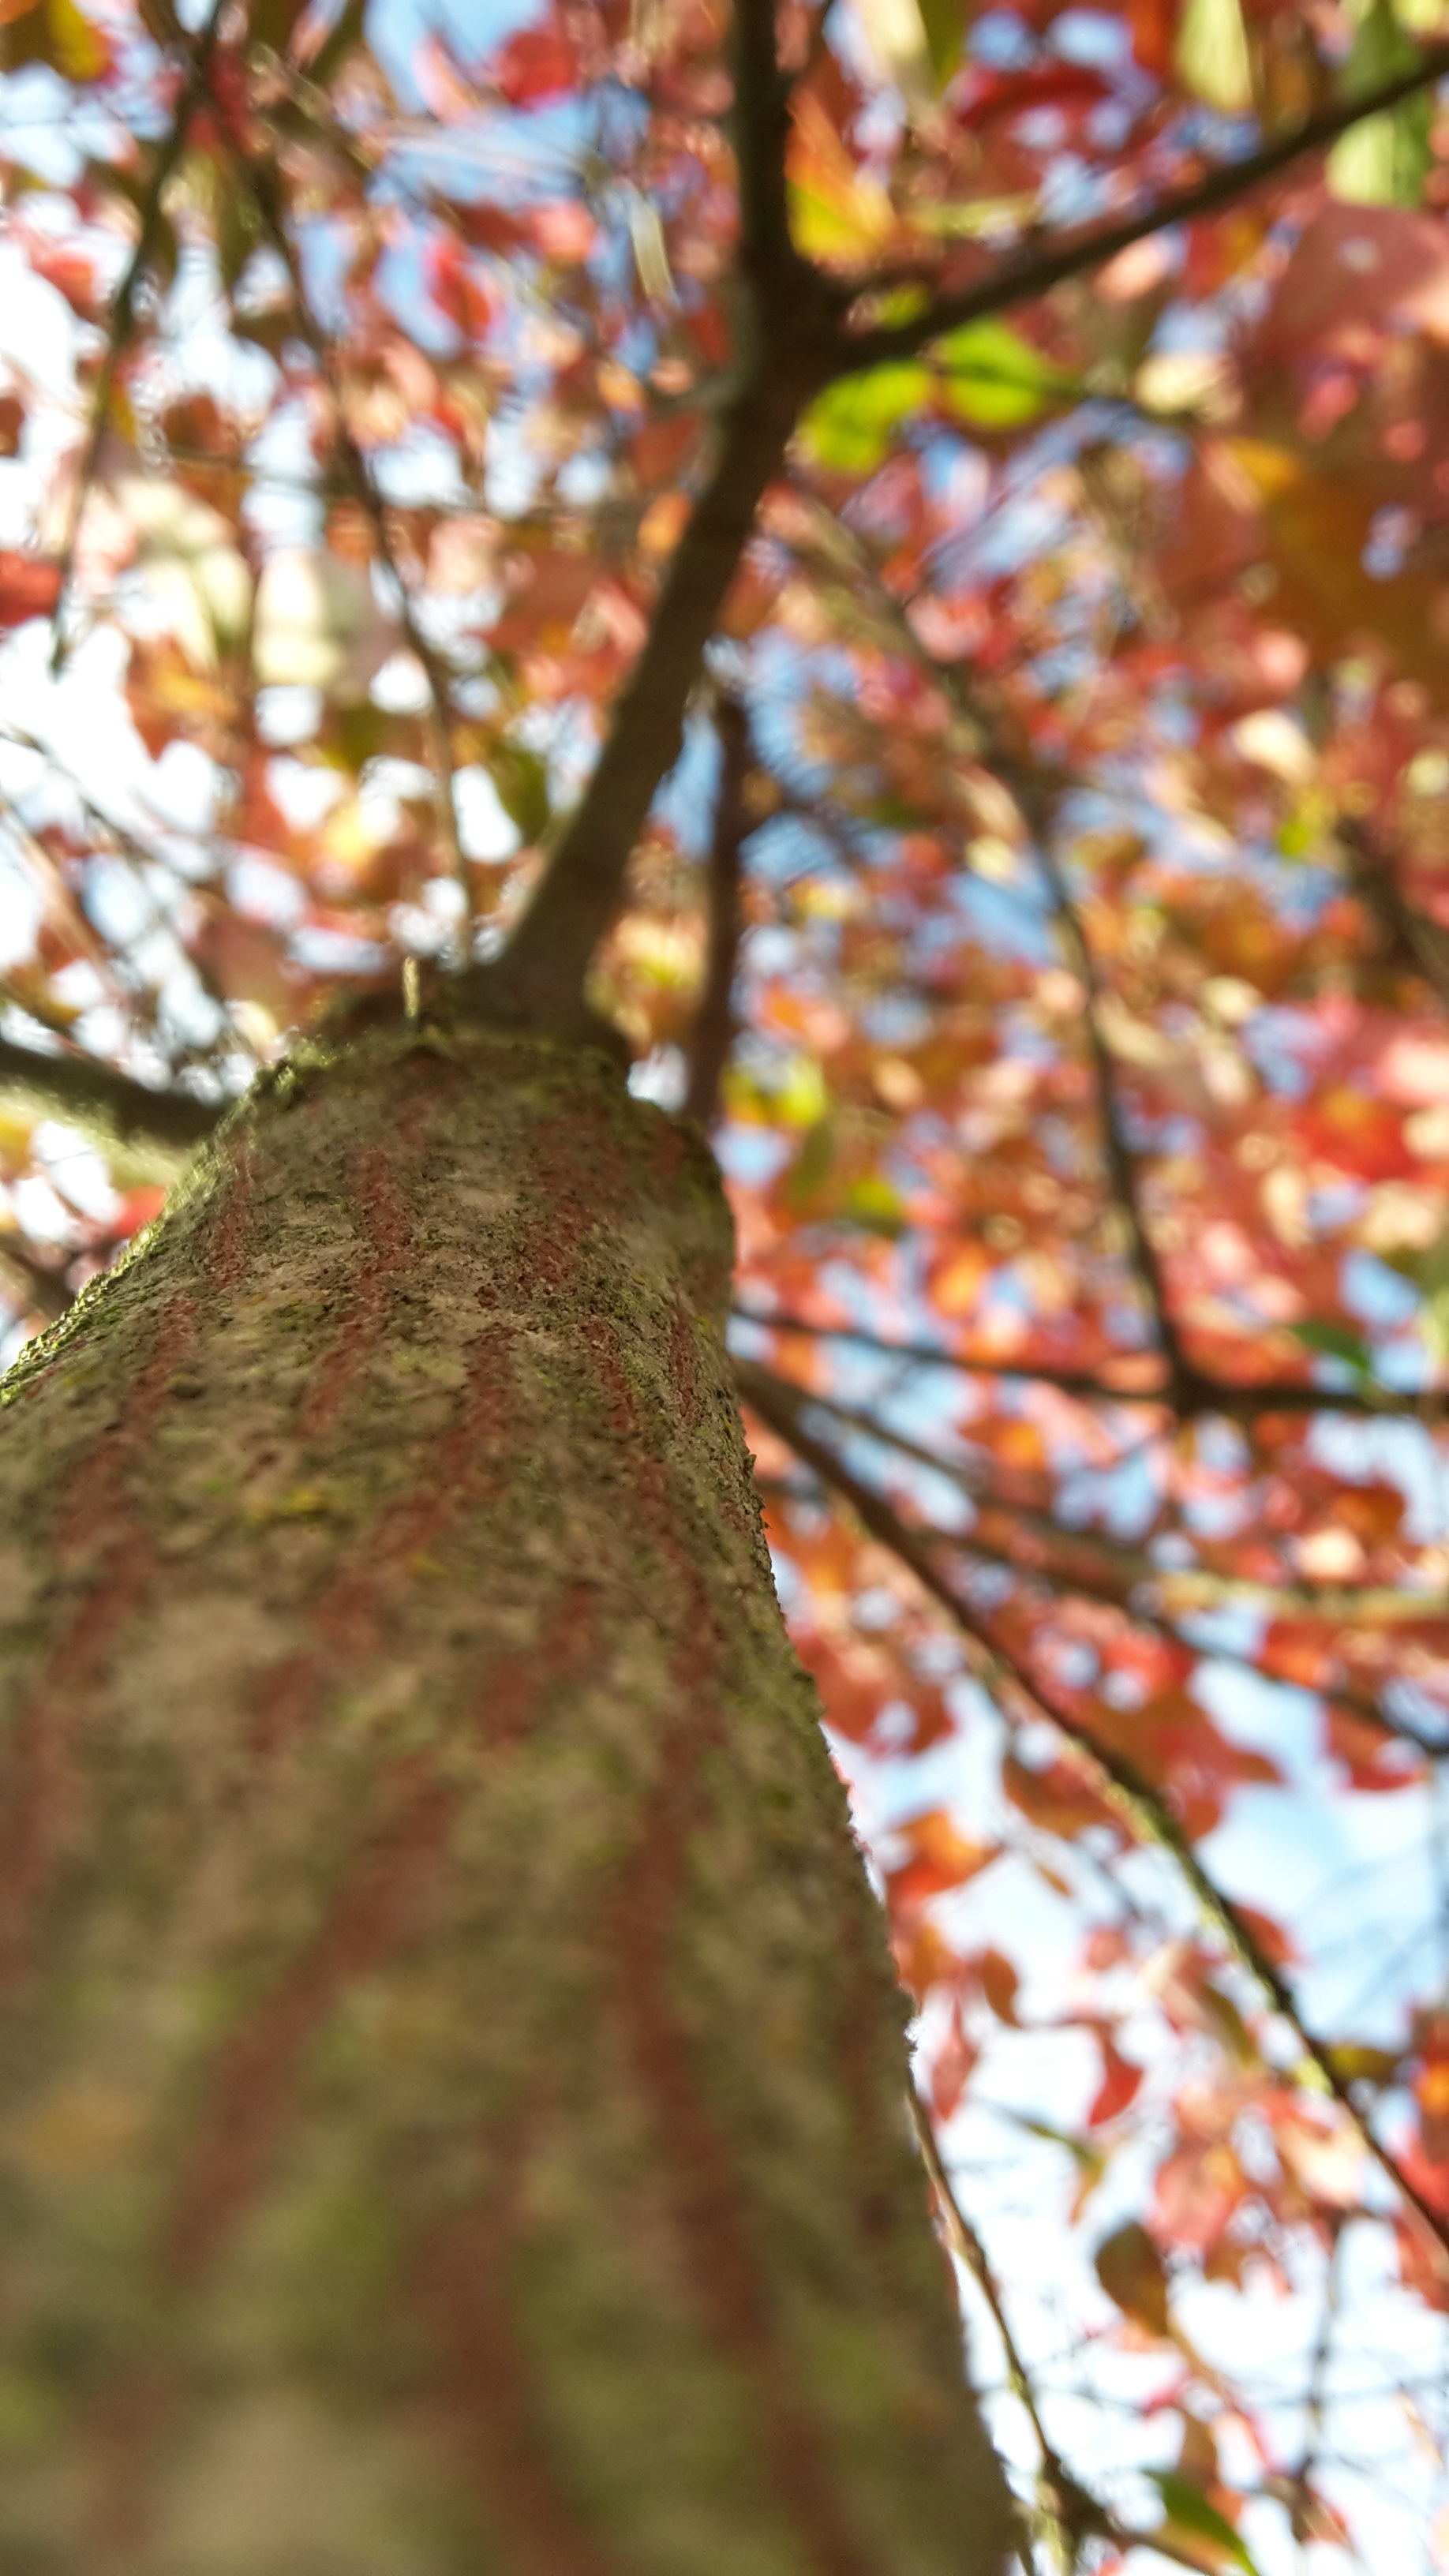
tree, nature, forest, branch, blossom, plant, sunlight, leaf, flower, trunk, walk, spring, green, red, autumn, botany, colorful, flora, season, coloring, leaves, deciduous, woodland, habitat, fall color, fall foliage, leaves in the autumn, fall leaves, golden autumn, autumn colours, upward, flowering plant, natural environment, woody plant, land plant